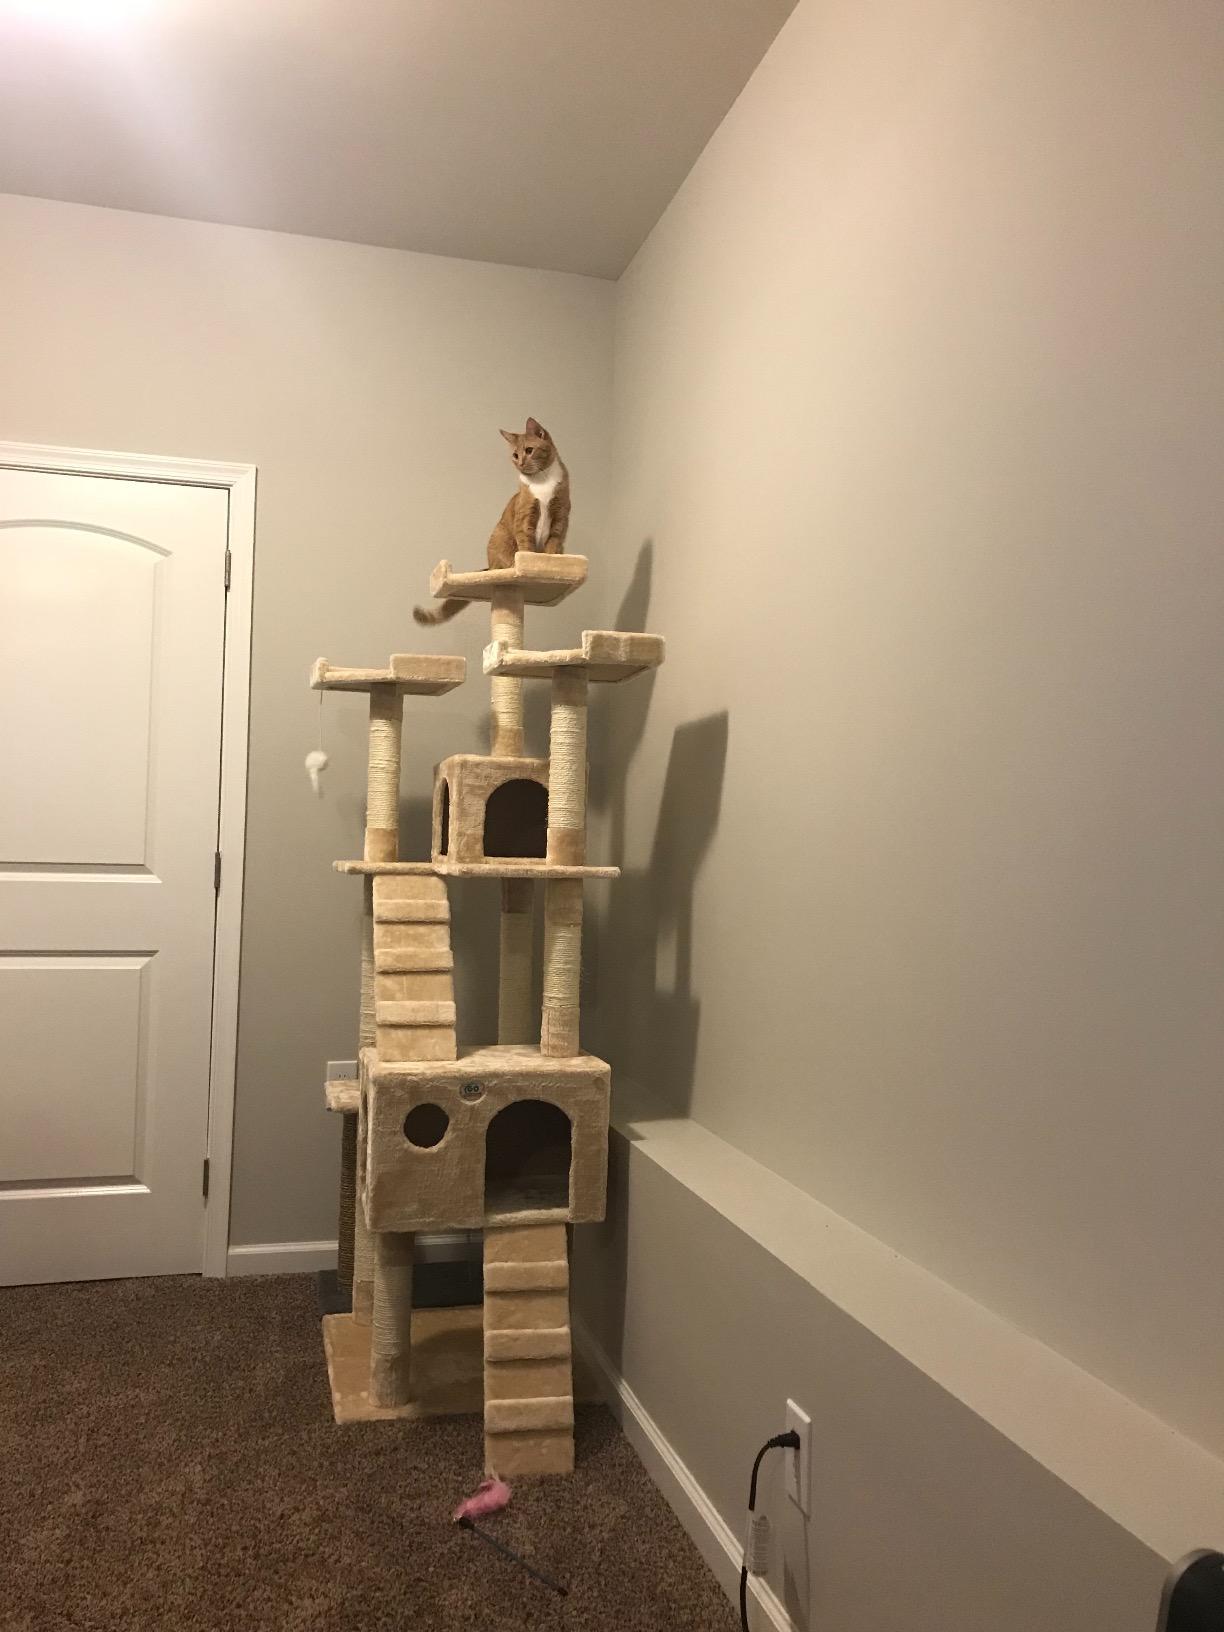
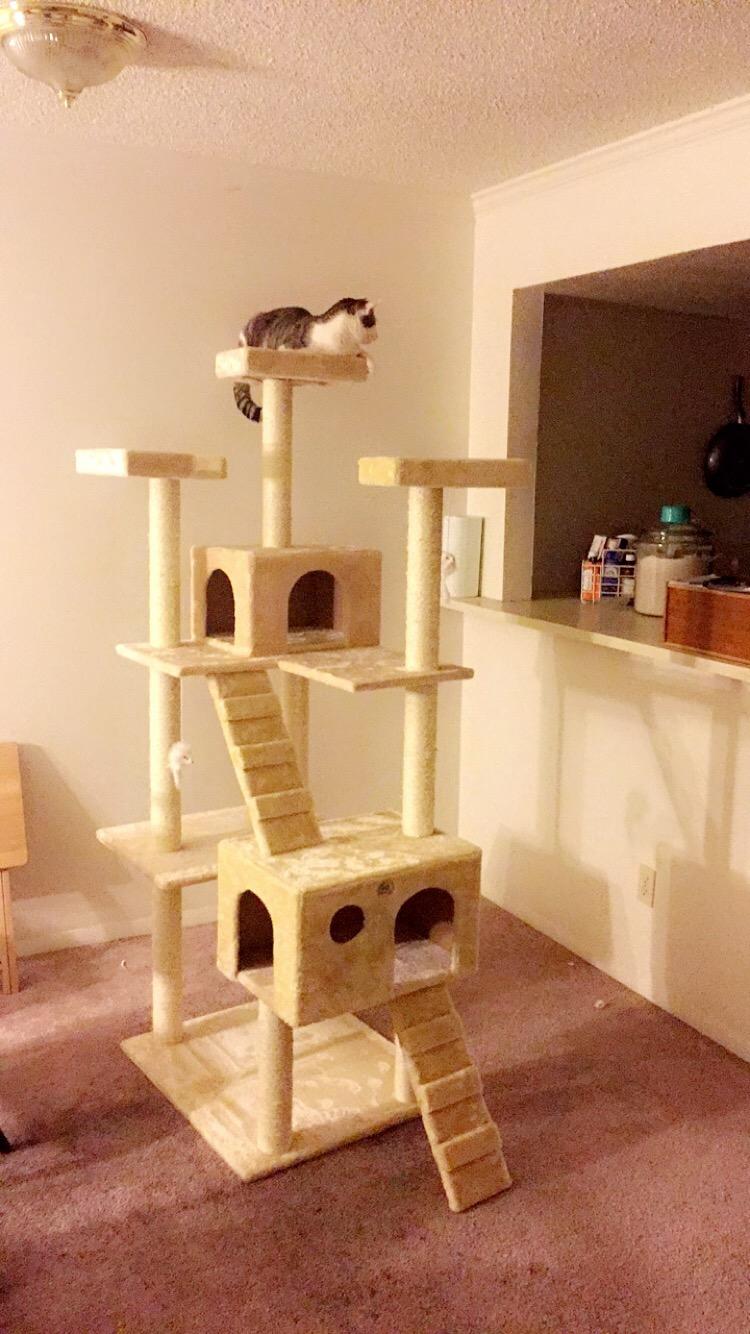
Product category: items_cat tree
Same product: yes